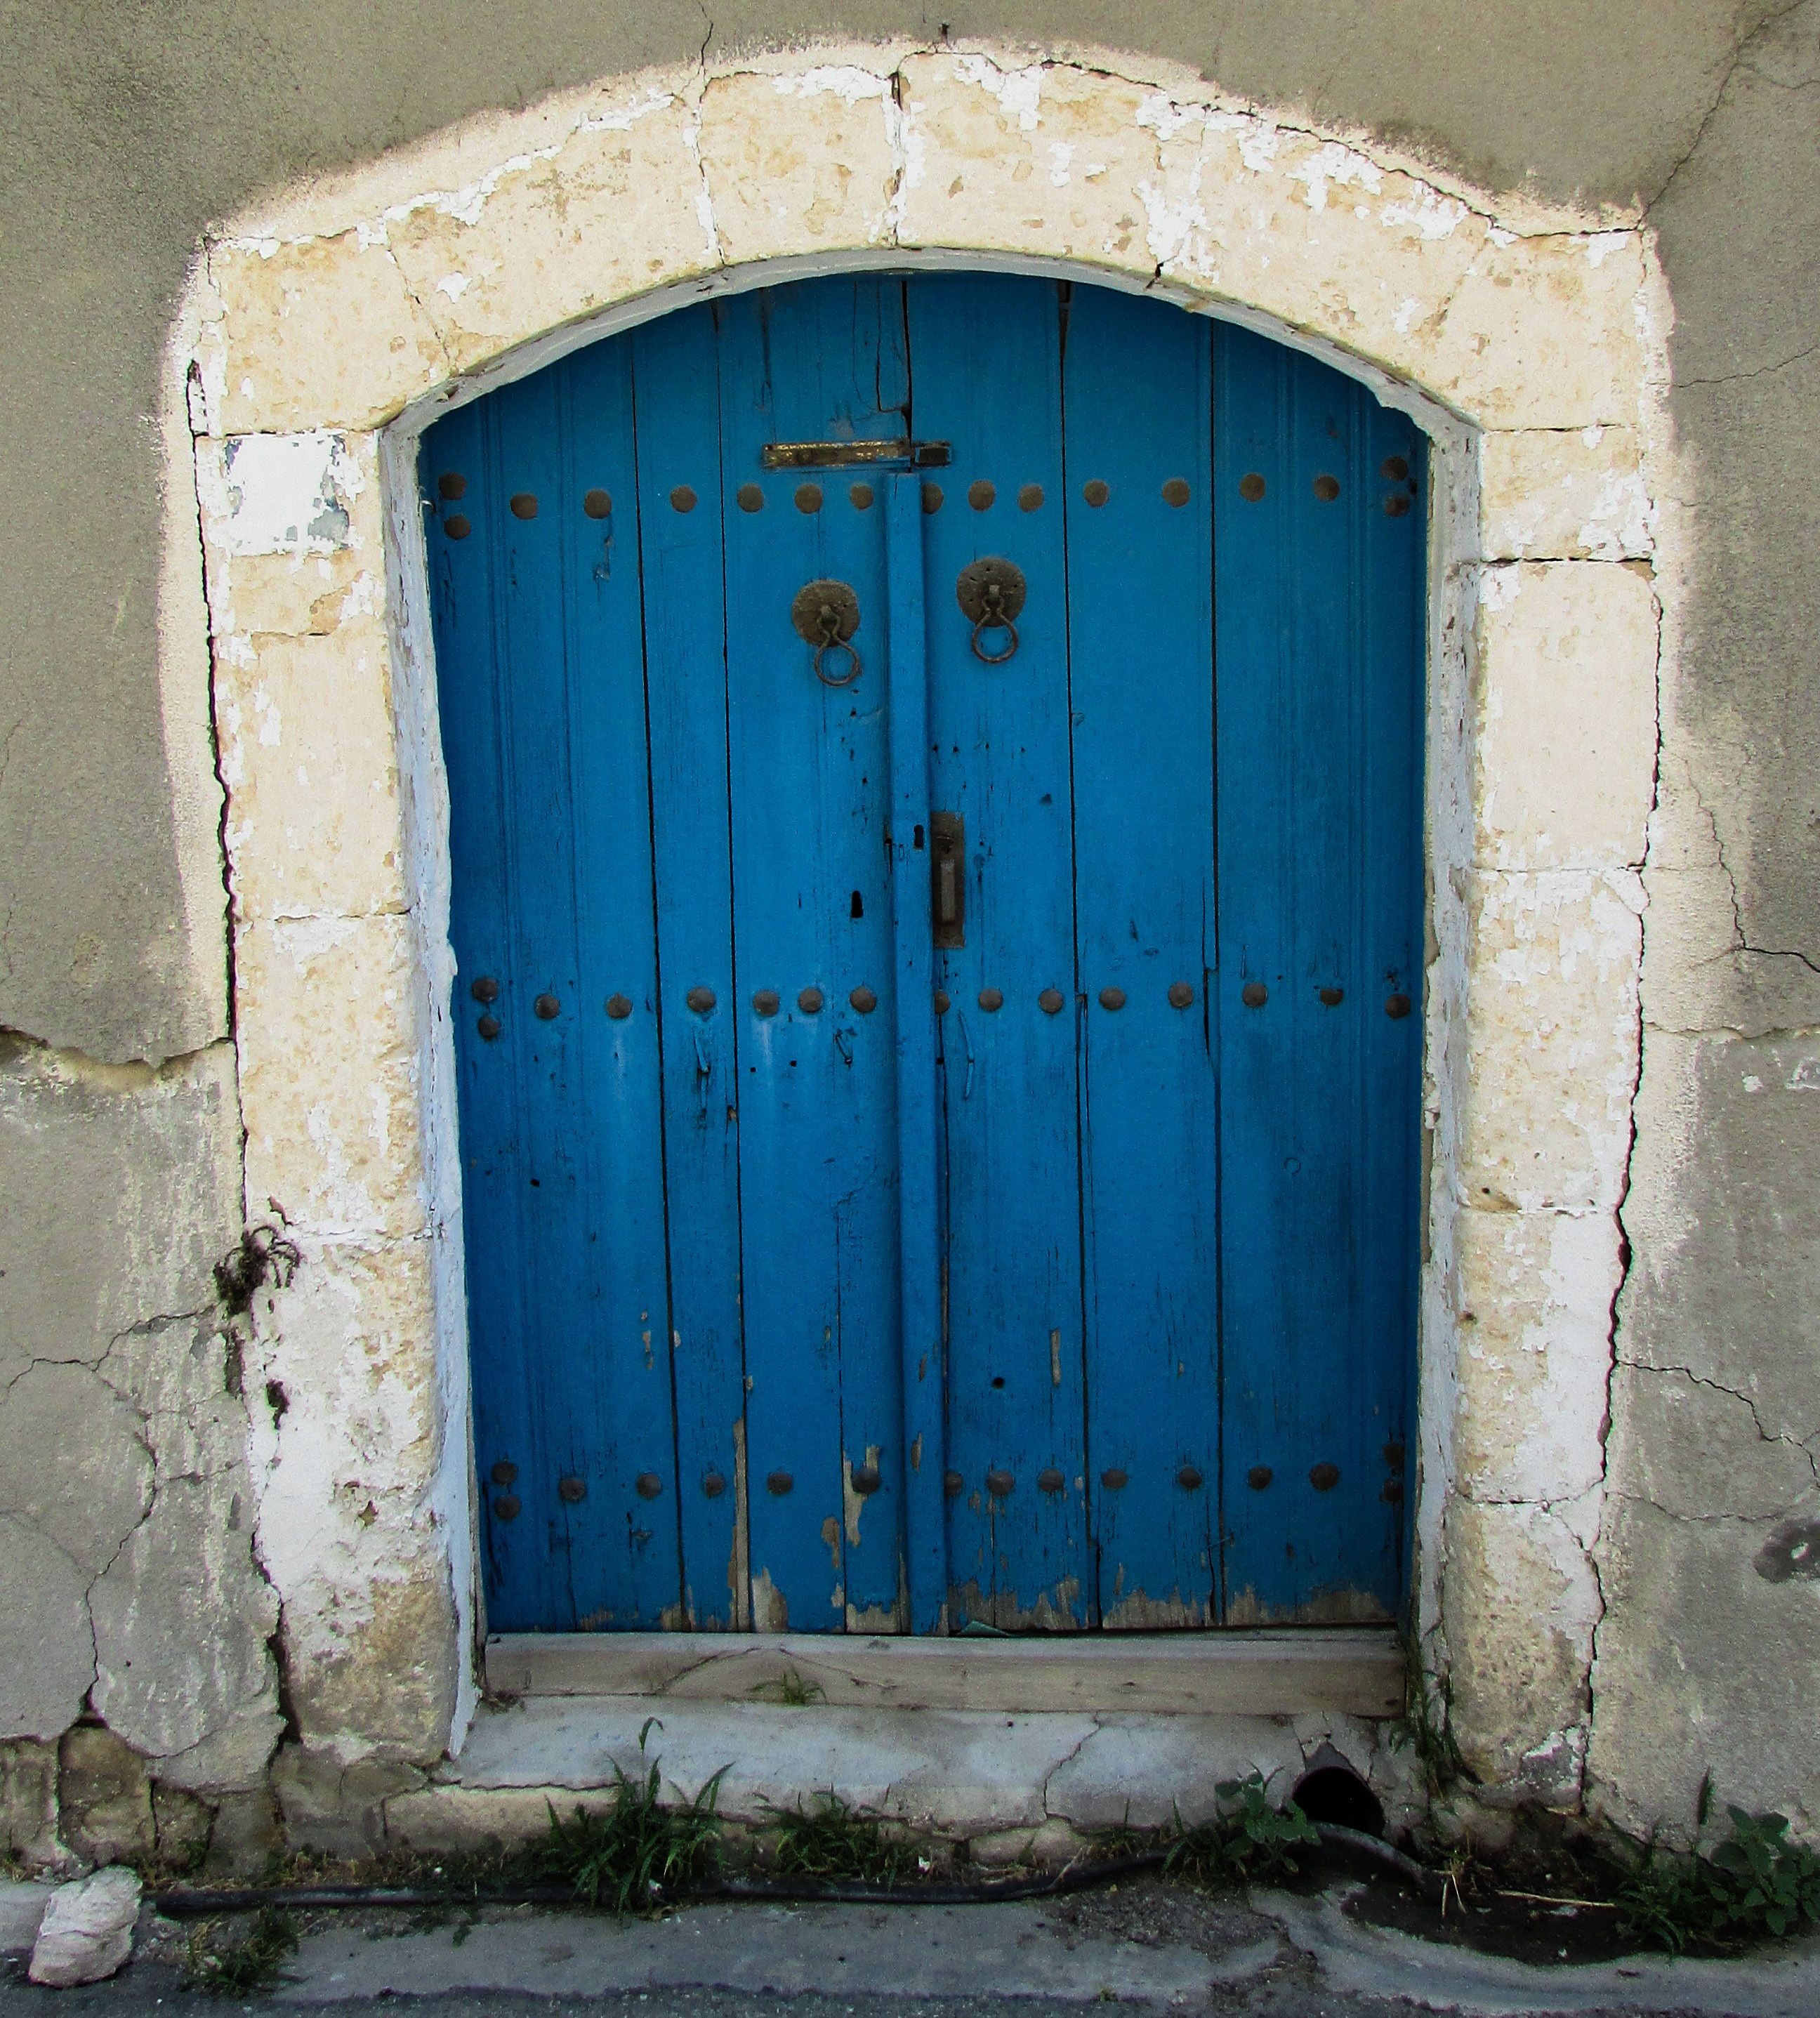
architecture, window, wall, arch, facade, blue, gate, door, old house, wooden, traditional, cyprus, aradippou